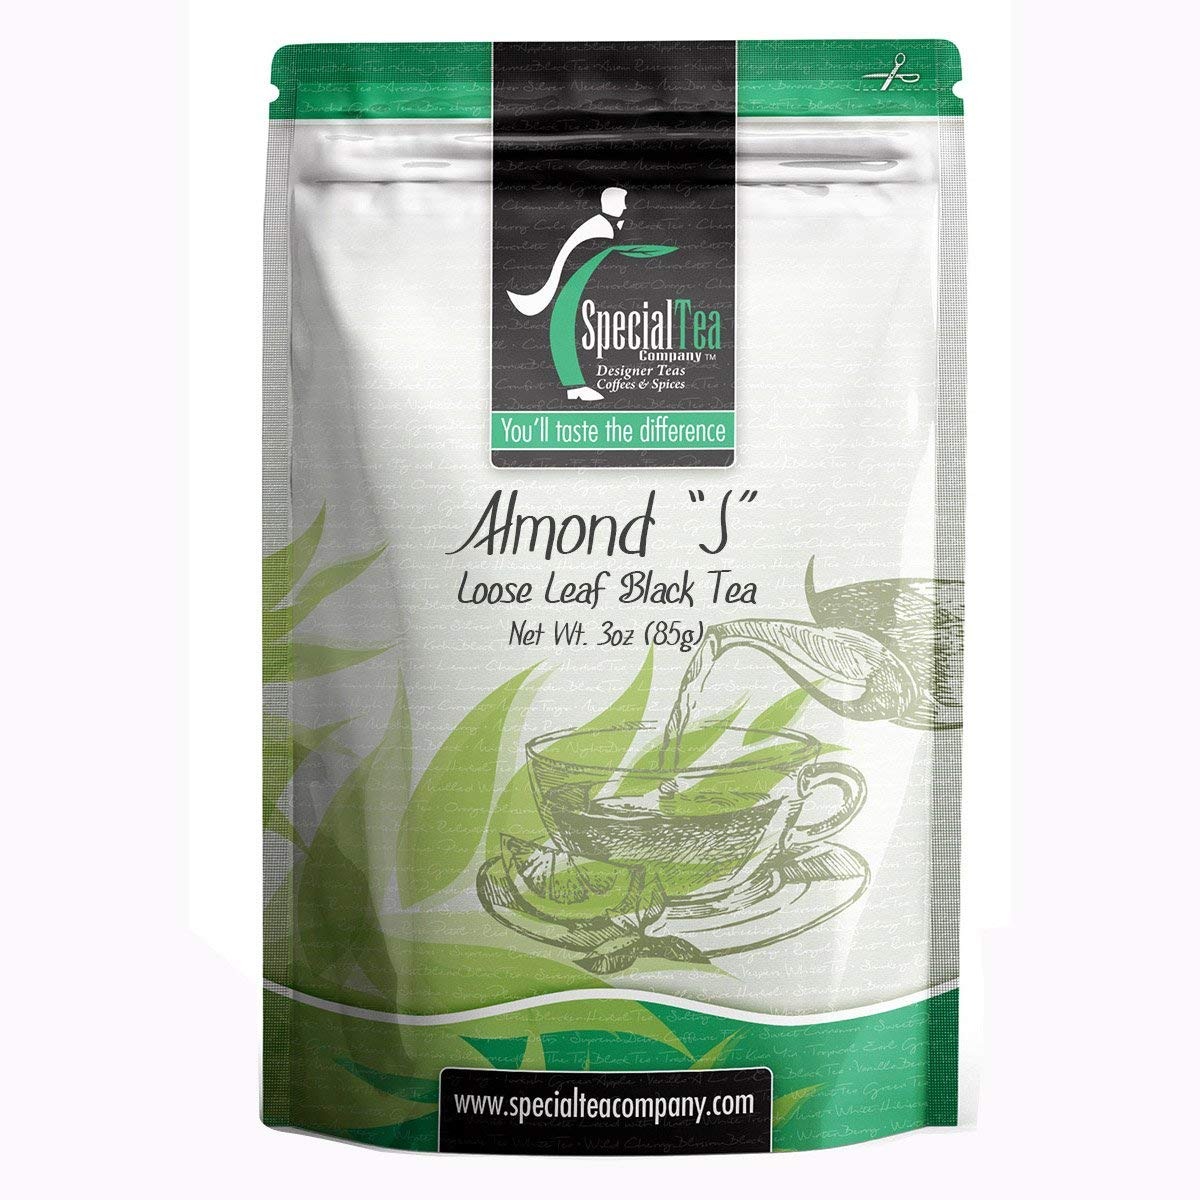
Item Name: Special Tea Almond "j", Loose Leaf Black Tea, 3 Ounce
Bullet Point 1: Makes approximately 40 cups of tea.
Bullet Point 2: Premium gourmet loose leaf tea.
Bullet Point 3: Premium tea leaves have all their essential oils intact, so the flavor, quality and health benefits are maintained.
Bullet Point 4: Individually hand packed in the USA.
Bullet Point 5: Packed in a resalable foil pouch to retain freshness.
Value: 3.0
Unit: ounce

Price: 13.28